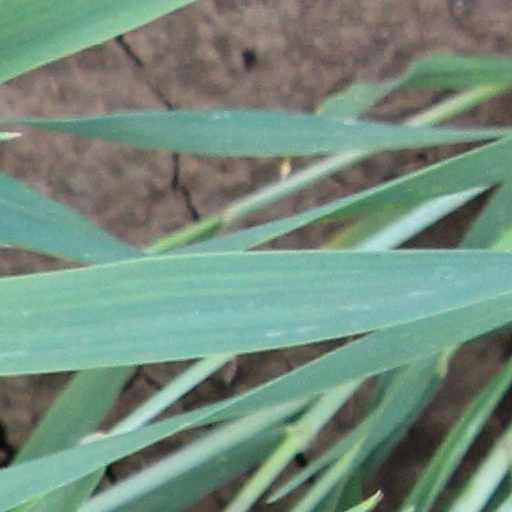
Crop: wheat